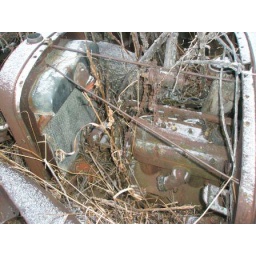
The car is wheel-less and sitting on the ground. Some Weeds and willows growing up in it.